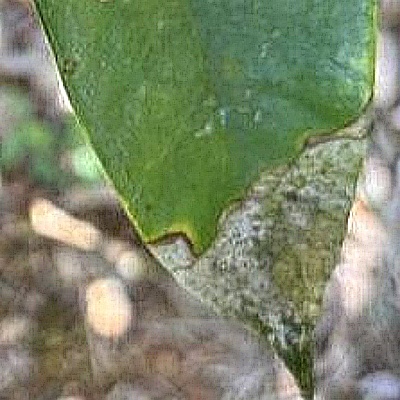
Label: Leaf_Blight